The Bible and violence

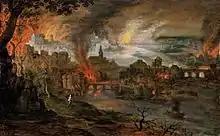
The Destruction of Sodom and Gomorrah by Pieter Schoubroeck, c.1600

Old Testament professor Jerome F. D. Creach writes that Genesis 1 and 2 present two claims that "set the stage for understanding violence in the rest of the Bible": first is the declaration the God of the Hebrews created without violence or combat which runs counter to other Near Eastern creation stories; second, these opening chapters appoint humans as divine representatives on earth as caretakers, to "establish and maintain the well-being or "shalom" of the whole creation". Creach says that violence is seen in these verses as an intrusion that disrupts this design. When Adam and Eve disobey God, he banishes them from the Garden of Eden, listing the curses that will follow them in (Genesis 3). In Genesis 4:1–18, the Hebrew word for sin ("hattā't") appears for the first time when Cain, the first born man, murders his brother Abel and commits the first recorded act of violence. God curses Cain for this, and also grants him protection from danger.